The Care Bears Adventure in Wonderland

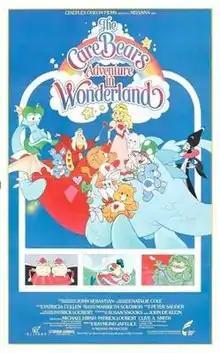
Theatrical release poster

The Care Bears Adventure in Wonderland is a 1987 animated musical fantasy film and the third theatrically released film in the Care Bears franchise. It was released in the United States and Canada on August 7, 1987, by Cineplex Odeon Films, and is based on Lewis Carroll's "Alice" stories. The fourth feature film made at Toronto's studio Nelvana Limited, it was directed by staff member Raymond Jafelice and produced by the firm's founders (Michael Hirsh, Patrick Loubert and Clive A. Smith). It stars the voices of Keith Knight, Bob Dermer, Jim Henshaw, Tracey Moore and Elizabeth Hanna. In the film, the Care Bears must rescue the Princess of Wonderland from the Evil Wizard and his assistants, Dim and Dumb. After the White Rabbit shows them her photo, the Bears and Cousins search around the Earth for her before enlisting an unlikely replacement, an ordinary girl named Alice, to save her true look-alike. Venturing into Wonderland, the group encounters a host of strange characters, among them a rapping Cheshire Cat and the Jabberwocky.